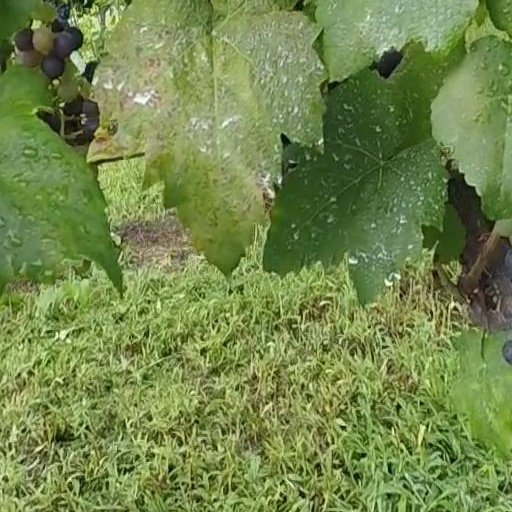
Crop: grape